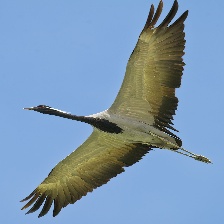
Species: DEMOISELLE CRANE
Scientific name: GRUS VIRGO
ImageNet parent category: crane